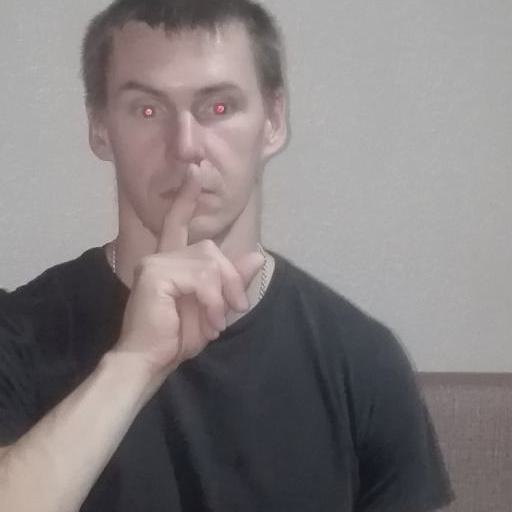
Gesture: mute